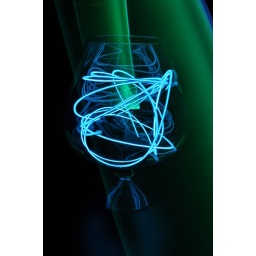
Found the biggest glass in my house and put el wire in it.